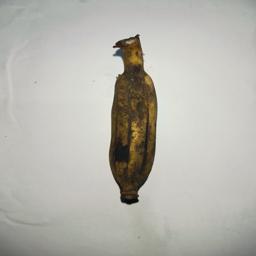
Ripeness: Overripe